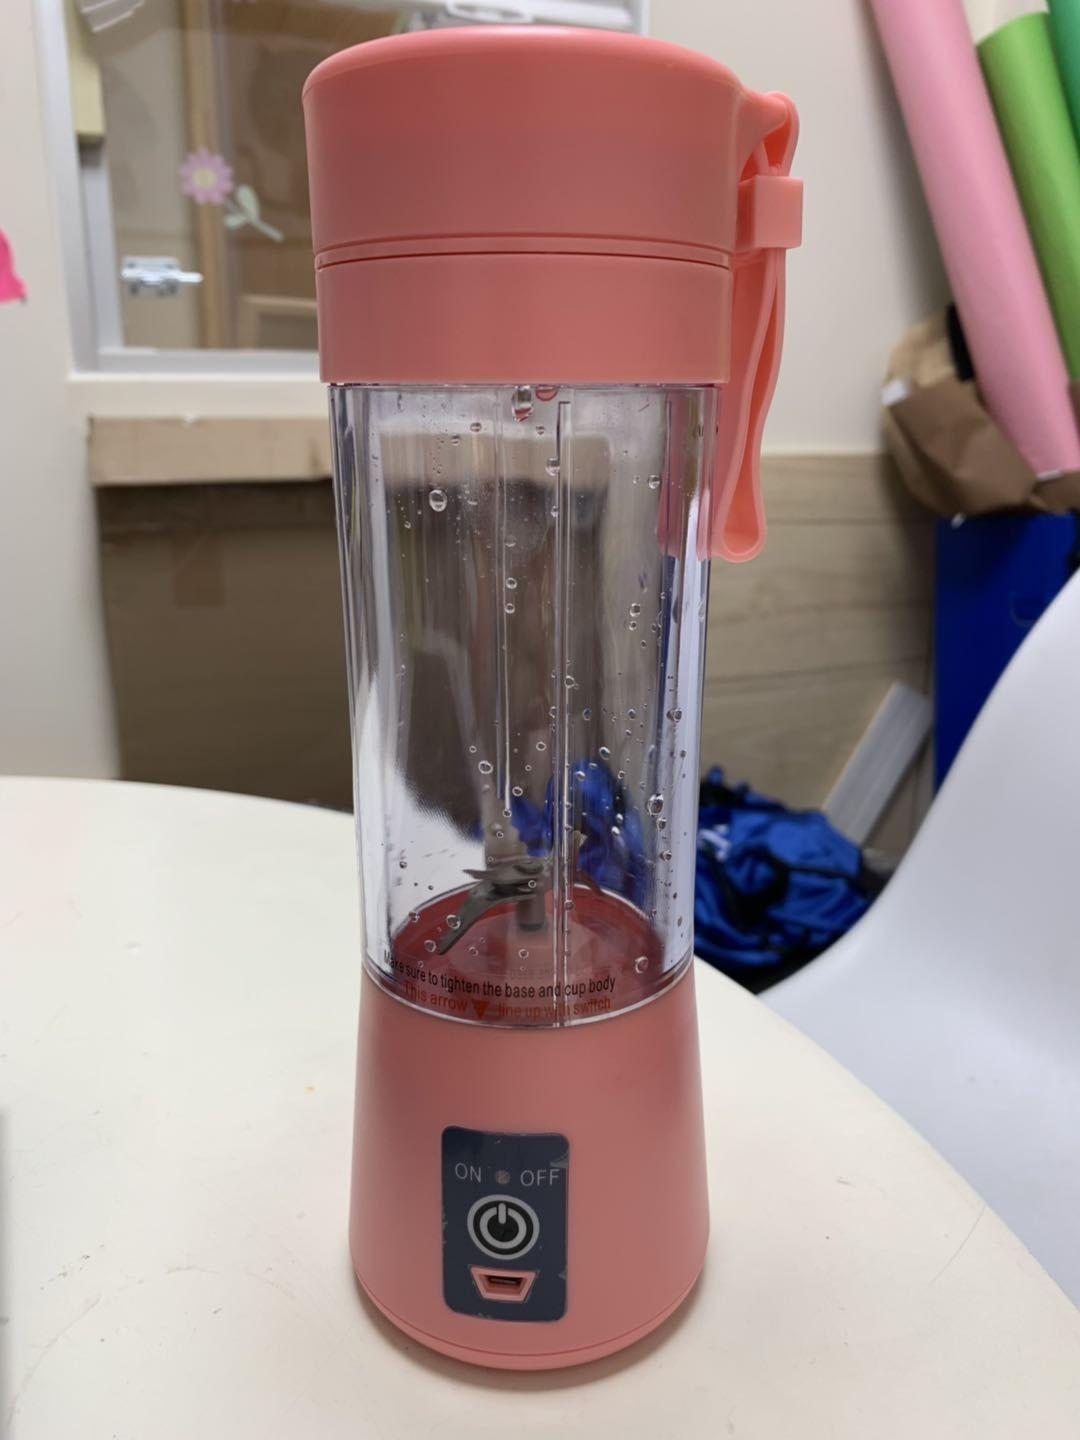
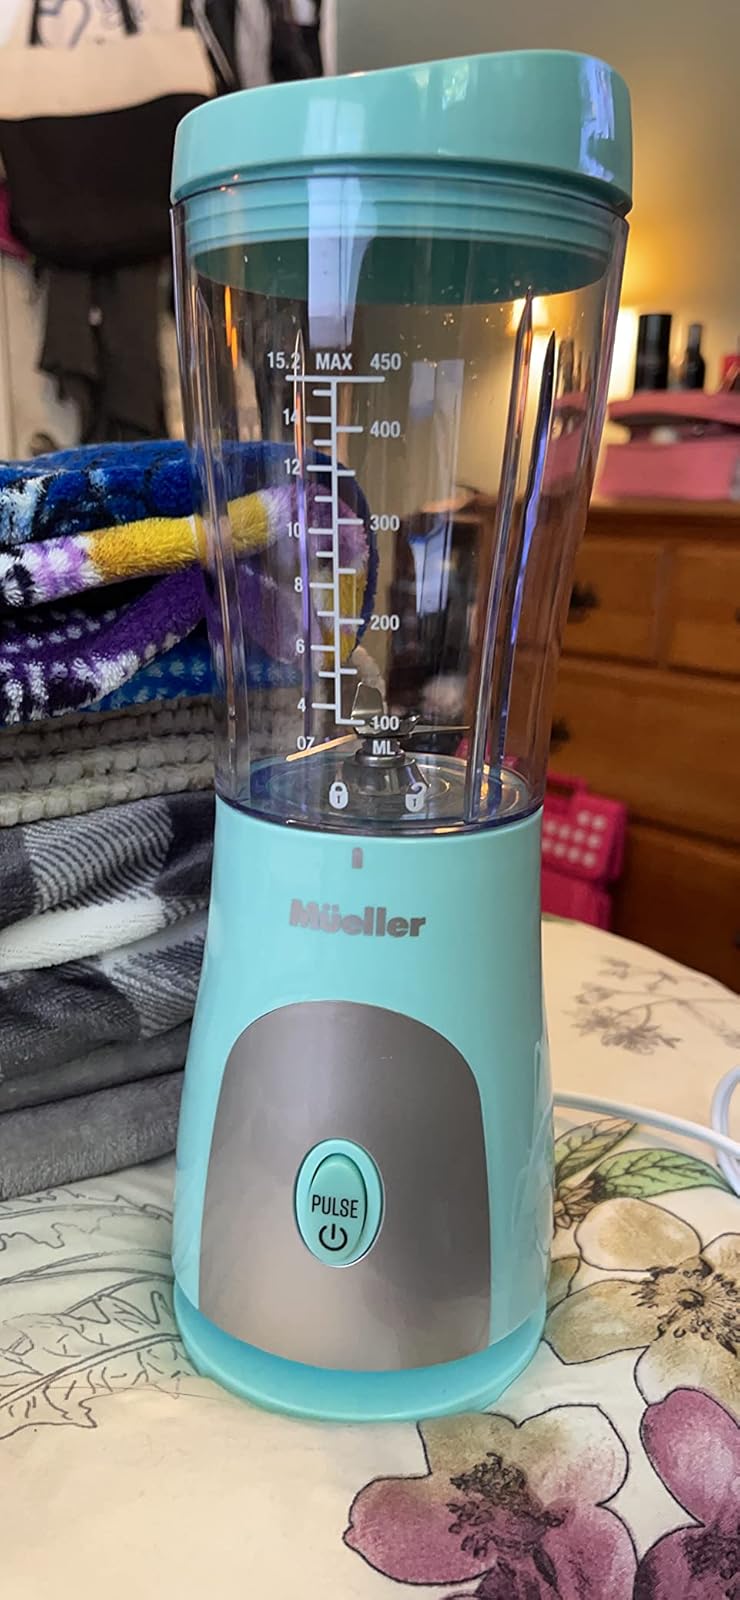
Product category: items_blender
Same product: no